Our Lady's Priory, Aarhus

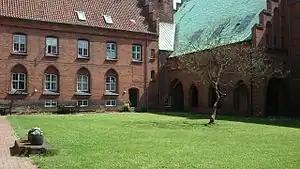
View from the priory atrium garden

Our Lady's Priory, Aarhus was an early Dominican foundation just outside the original walls of Aarhus, Denmark. The buildings are part of the Church of Our Lady ("Vor Frue Kirke") complex, now part of the inner city of Aarhus, but they have been repurposed.